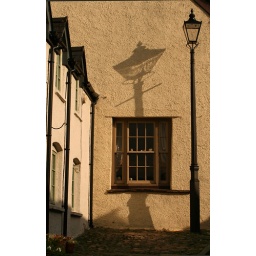
Street in Crickhowell Mid Wales. Shadow of street lamp on wall and over window.